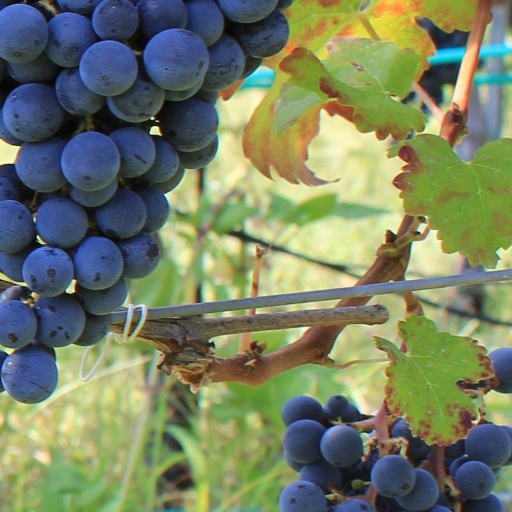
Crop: grape